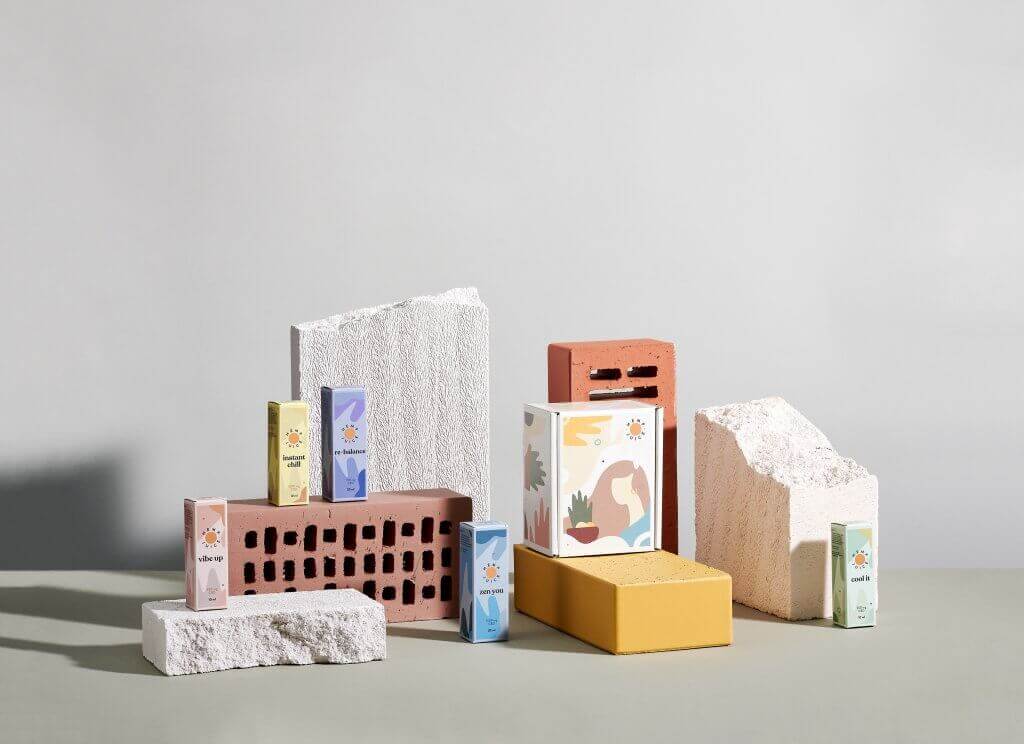
Label: cardboard